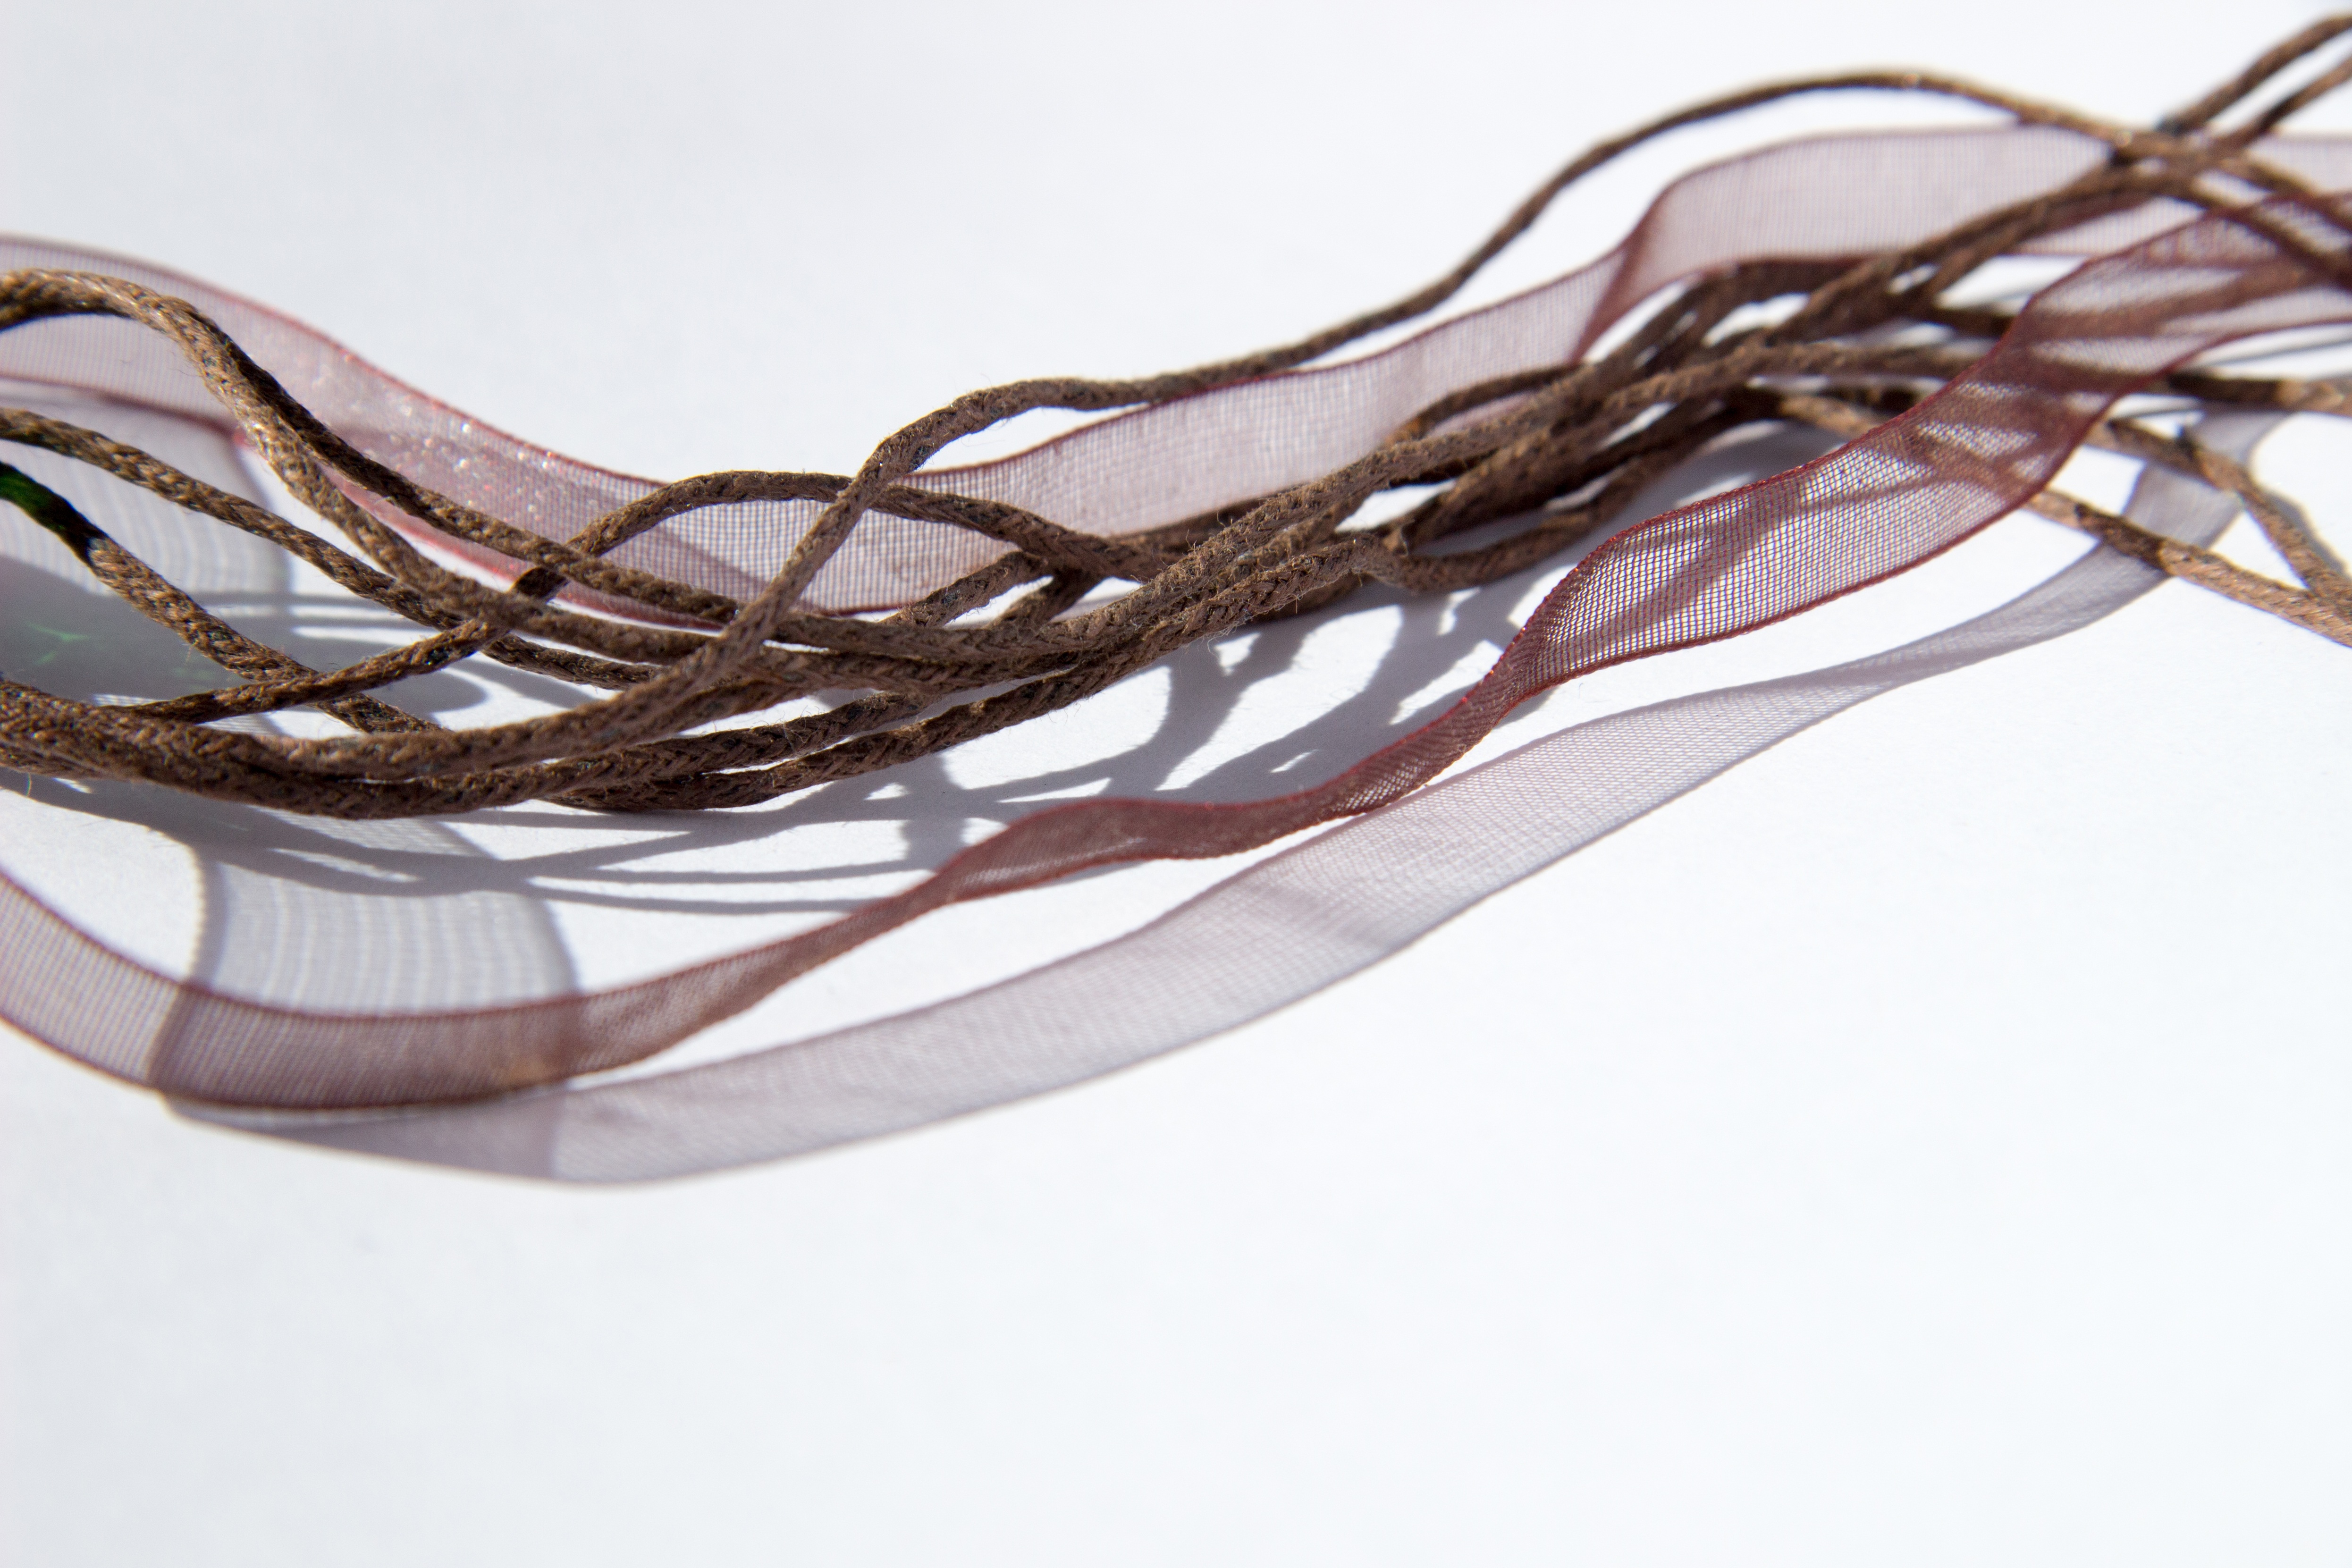
branch, abstract, texture, chain, line, brown, clothing, material, twig, fabric, sewing, thread, textile, background, stripes, shoe laces, slanting line, maroon stripes, the seamstress, fashion accessory